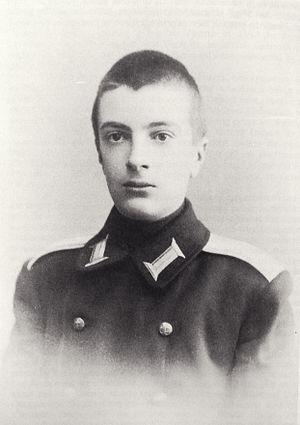
Alexis Mikhaïlovitch de Russie, ou Alexeï Mikhaïlovitch Romanov, en russe : Алексей Михайлович Романов, né le 28 août 1875 à Tiflis, décédé le 2 mars 1895 à San Remo, fut grand-duc de Russie, membre de la Maison de Holstein-Gottorp-Romanov. Il fut un éminent philatéliste.